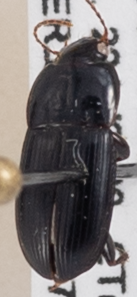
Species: Harpalus ellipsis
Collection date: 2020-07-22
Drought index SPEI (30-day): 0.058
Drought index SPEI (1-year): -0.728
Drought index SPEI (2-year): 0.198